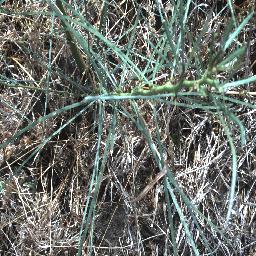
Label: parkinsonia